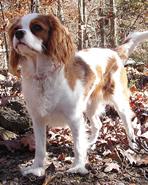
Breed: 207-n000026-Blenheim_spaniel